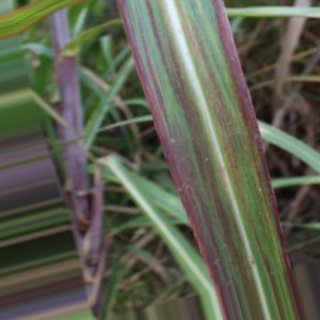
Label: sugarcane_bacterial_blight